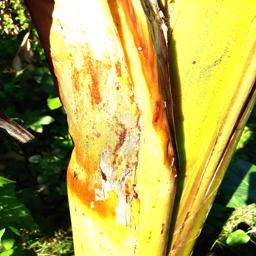
Label: PSEUDOSTEM WEEVIL